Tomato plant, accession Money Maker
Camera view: tilt-top (135 deg); turntable rotation: 270 degrees
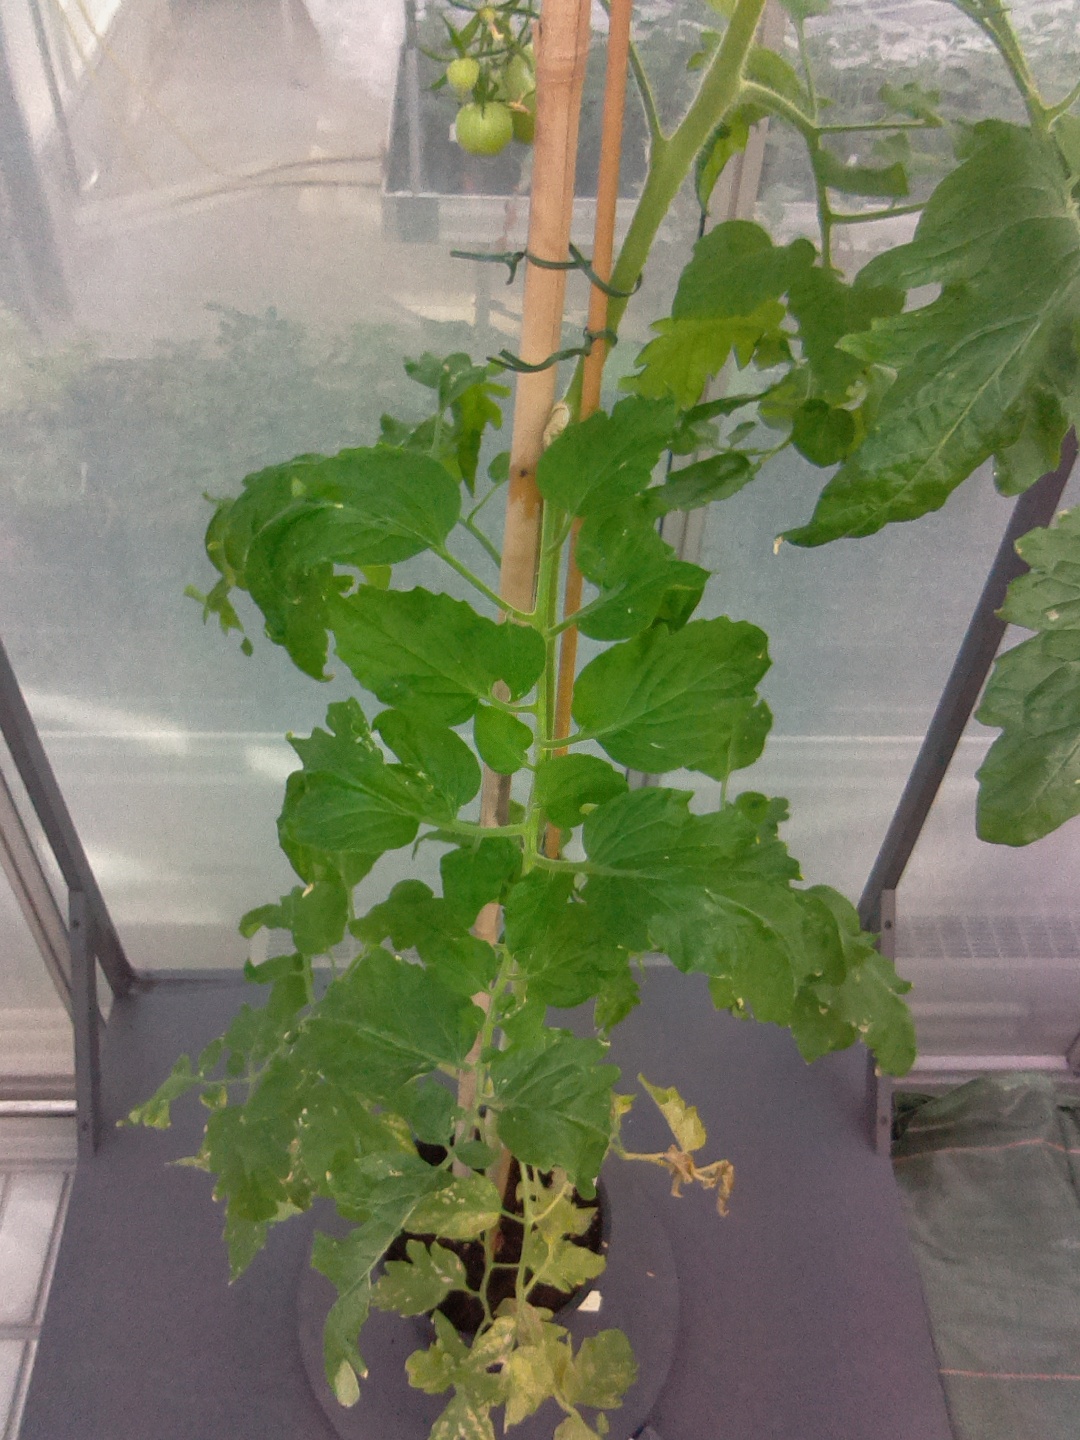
BBCH growth stage 72: 20%-30% of final fruit size